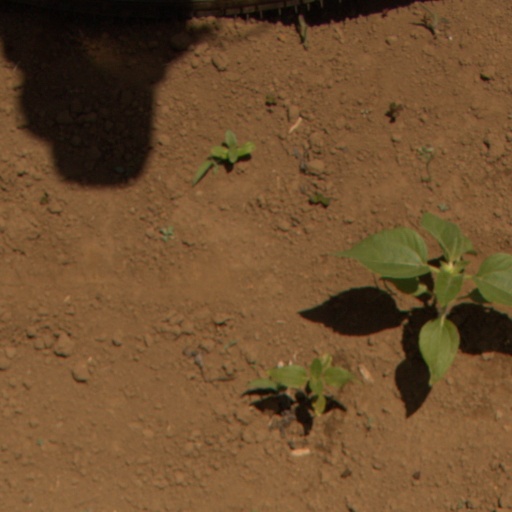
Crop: Jerusalem artichoke